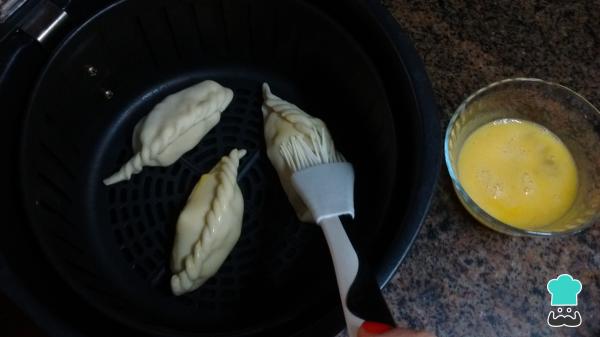
Dispón tus empanadas en el recipiente de la freidora, separadas por al menos un dedo de distancia. Recomendamos, en este caso, las hagas de a 3, para lograr una cocción pareja. Píntalas con el huevo que habías batido previamente.